Es reißet euch ein schrecklich Ende, BWV 90

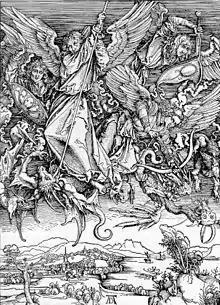
Woodcut by Albrecht Dürer, depicting Tribulation, the topic of the gospel

Johann Sebastian Bach composed the church cantata (A horrible end will carry you off), 90, in Leipzig for the 25th Sunday after Trinity and first performed it on 14 November 1723.